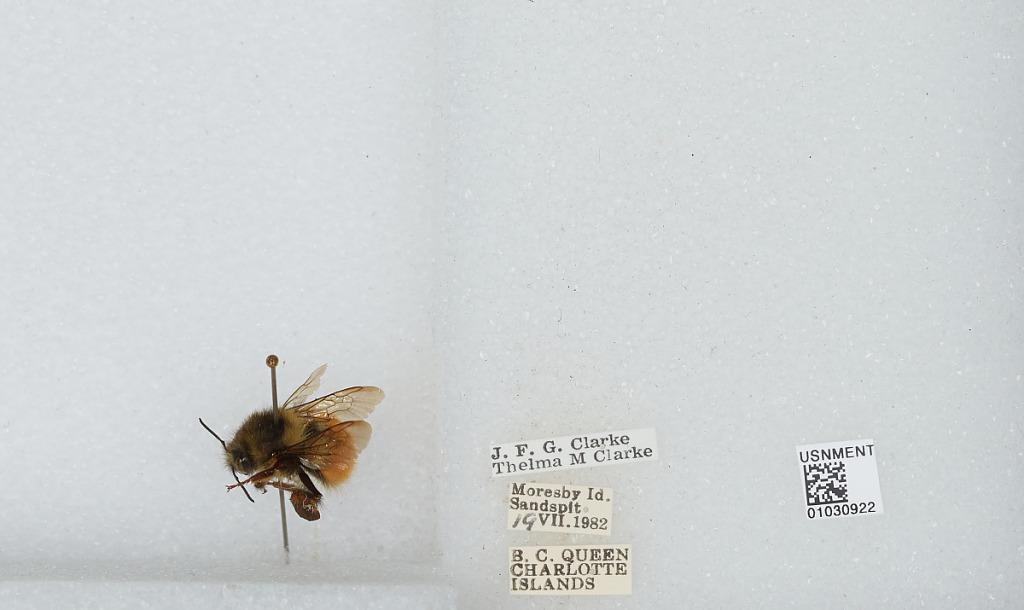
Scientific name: Bombus (Pyrobombus) melanopygus Nylander
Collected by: J. Clarke & T. Clarke
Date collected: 1982-7-19
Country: Canada
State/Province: British Columbia
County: Queen Charlotte Islands
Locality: Sandspit, Moresby Island, Queen Charlotte Islands
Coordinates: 48.6994, -123.299